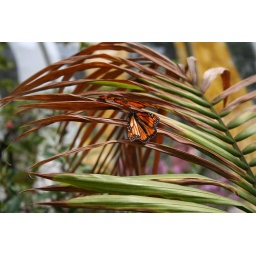
I like the butterfly against the palm-like plant here.